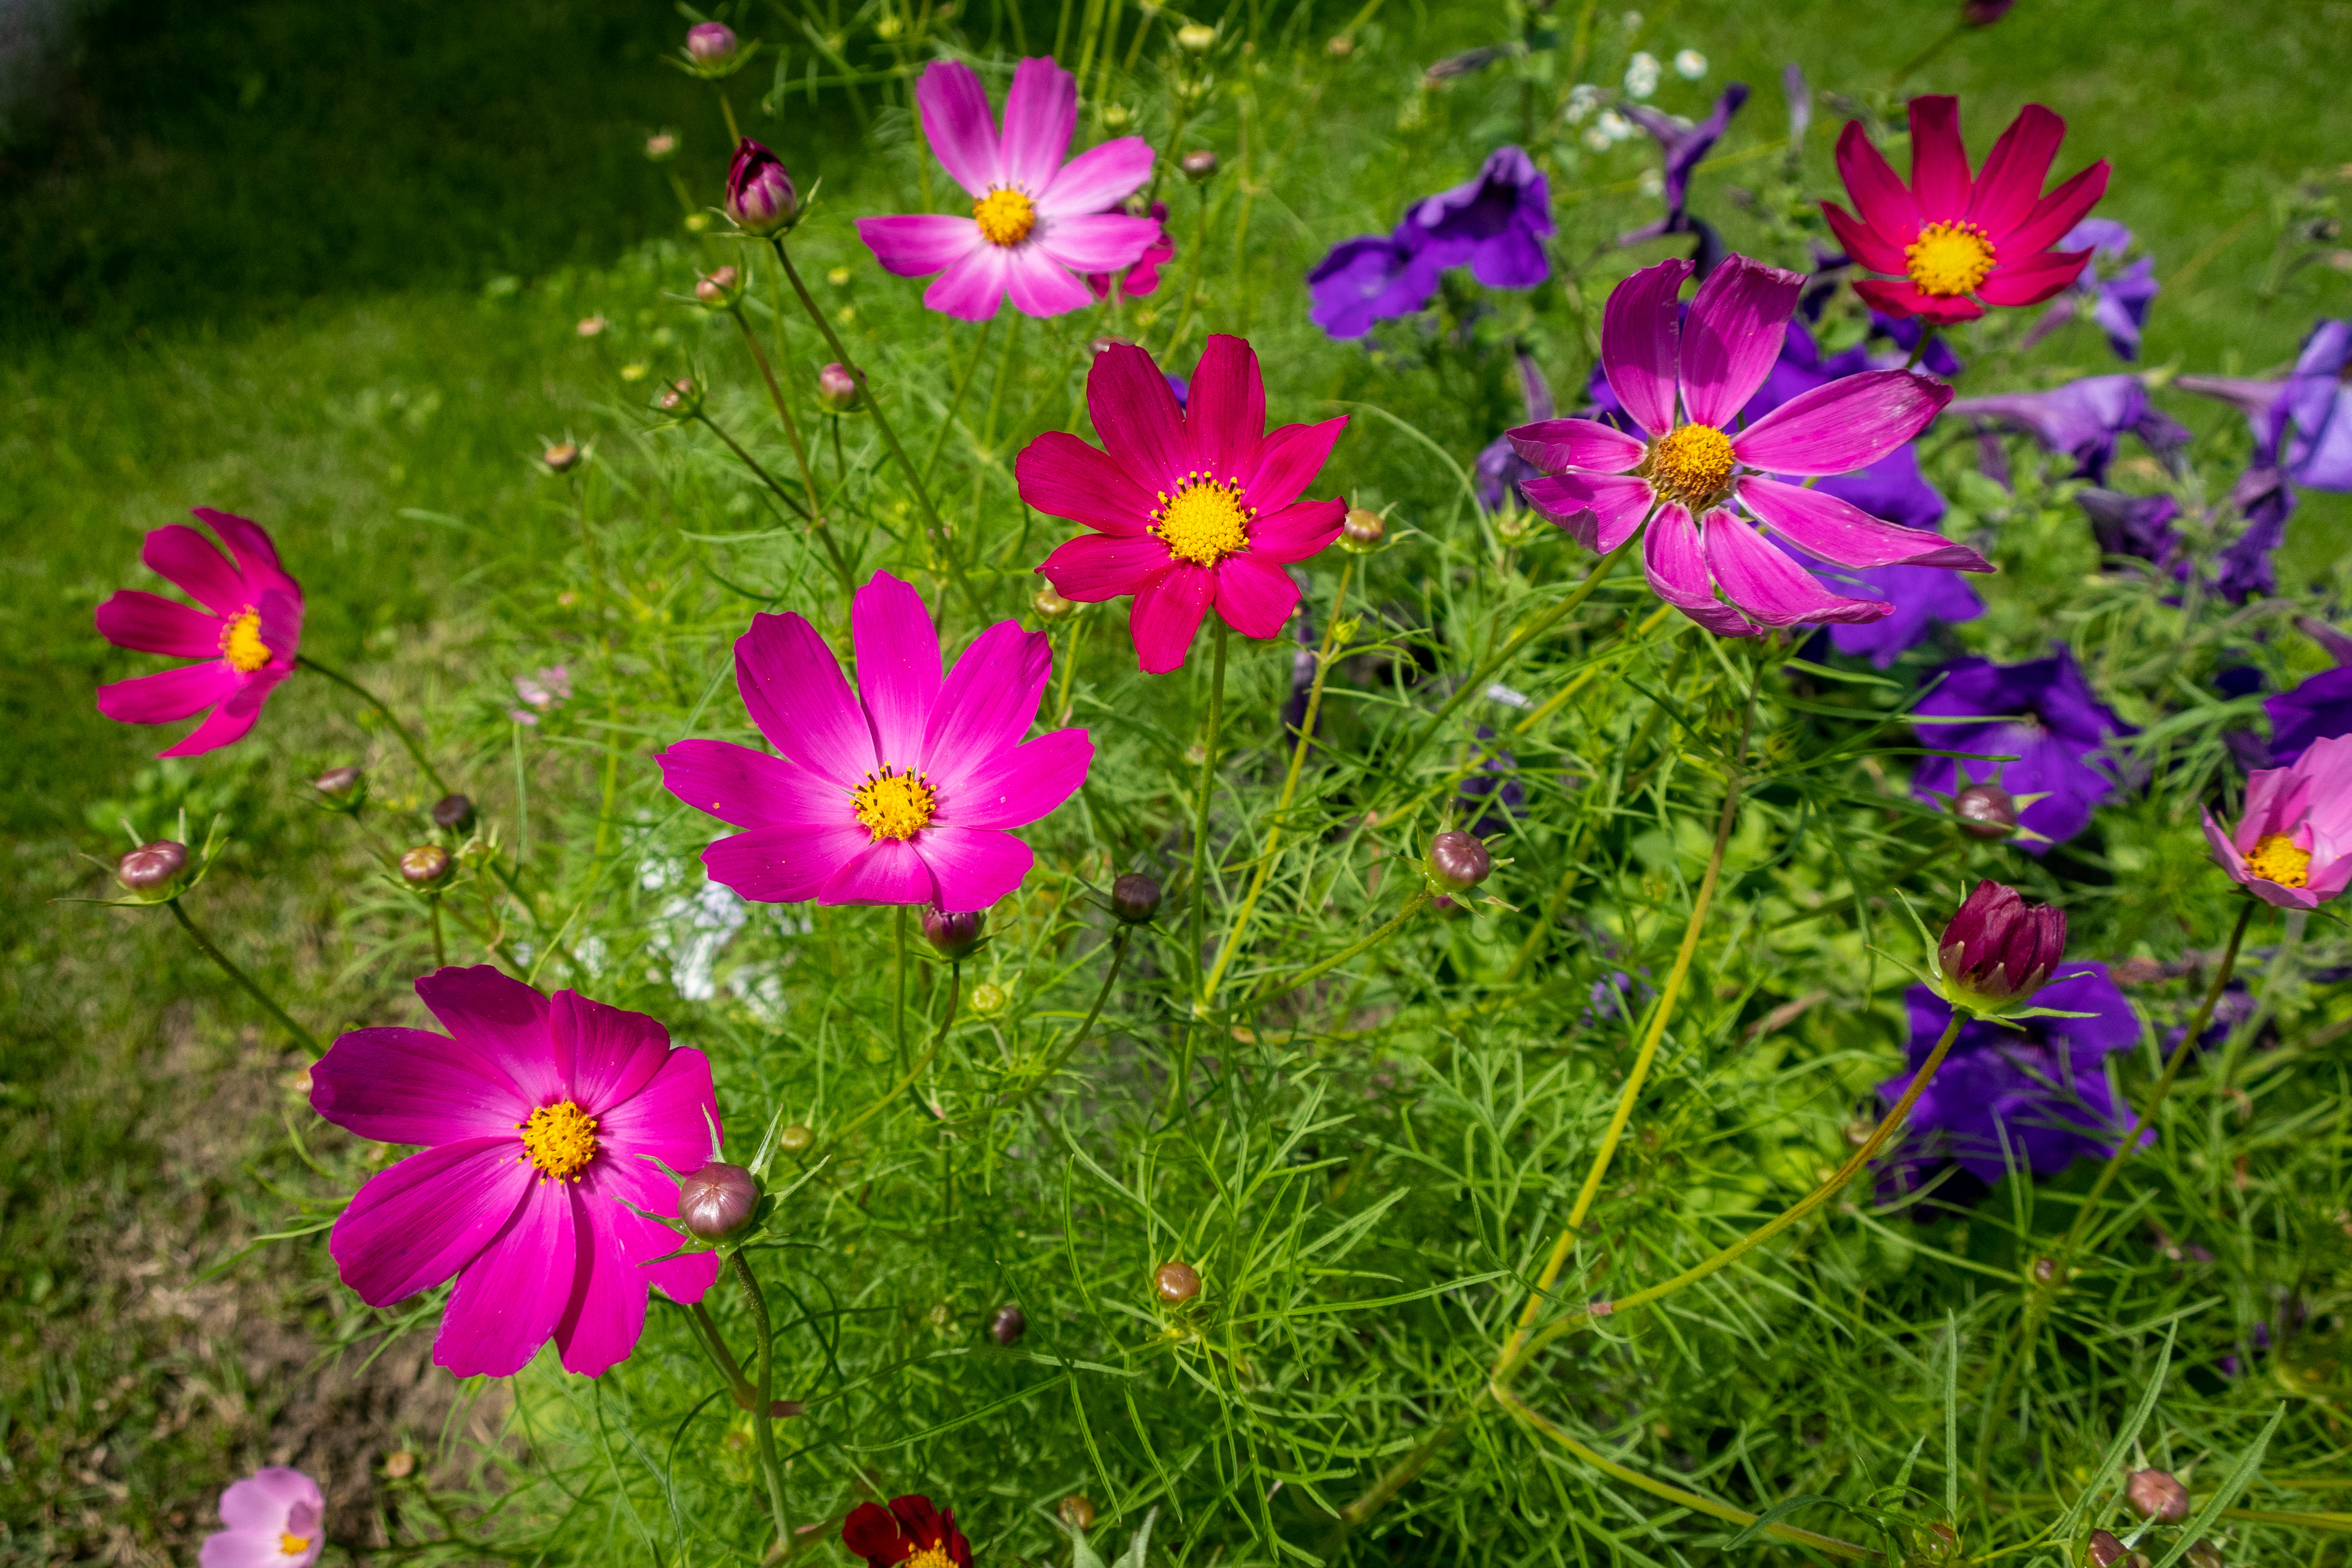
flowers, petals, nature, colorful, flower, flower garden, smell, living, happiness, summer, bloom, plants, garden, village, rural area, plant, petal, leaf, natural environment, grass, vegetation, biome, terrestrial plant, herbaceous plant, groundcover, flowering plant, shrub, magenta, meadow, annual plant, daisy family, landscape, grassland, spring, wildflower, cosmos, soil, Pedicel, prairie, Forb, perennial plant, plant stem, pattern, natural landscape, four o clock family, pink family, asterales, pollen